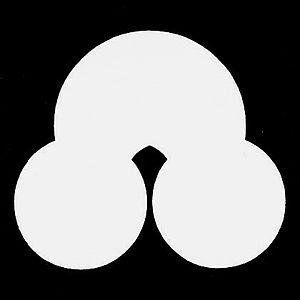
Le domaine de Mibu est un fief féodal japonais de l'époque d'Edo situé dans la province de Mutsu. Il était dirigé à partir du château de Mibu dans l'actuelle ville de Mibu par une branche du clan Torii durant la majeure partie de son histoire.
Le domaine de Suwa est un fief féodal japonais de l'époque d'Edo situé dans la province de Shinano. Il était dirigé à partir du château de Takashima dans l'actuelle ville de Suwa. Il est également appelé « domaine de Takashima ».